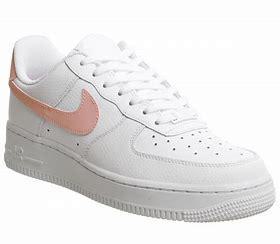
Brand: Nike
Model: Air Force 1 07